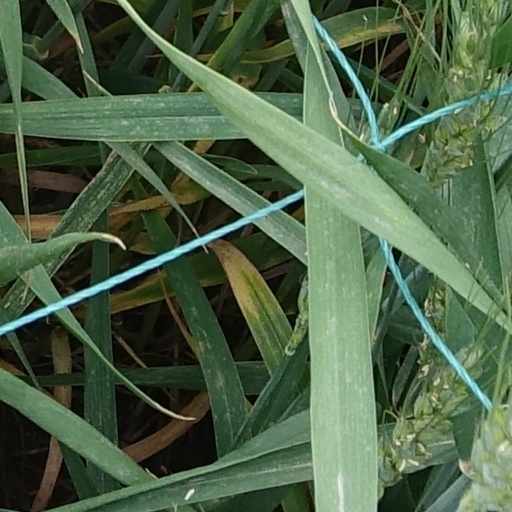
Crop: wheat